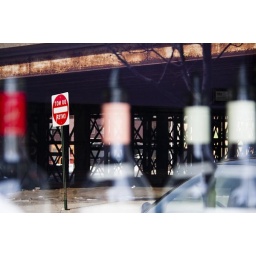
Bar bottles in window reflecting bridge supports from across street, Providence, RI